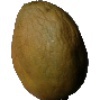
Label: Papaya 1